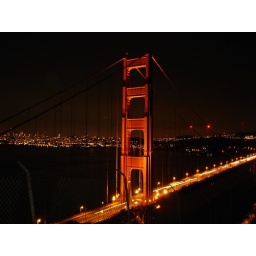
It looks more orange than red in the evening.